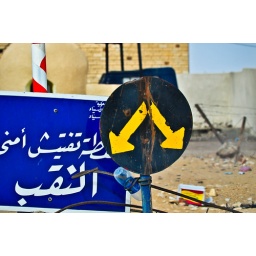
lasso around water bottle caught my attention.